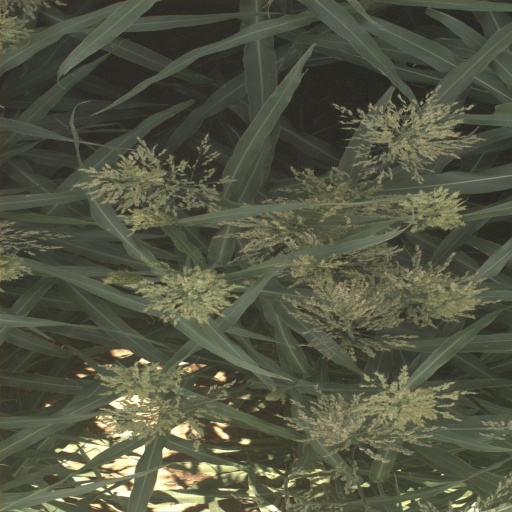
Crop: sorghum